Terence Wade

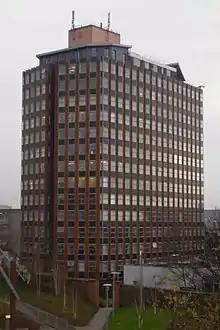
The Livingstone Tower on the John Anderson Campus, former home of the University of Strathclyde's Division of Russian Studies

Three years later, Wade helped to establish the postgraduate diploma in Russian at the Scottish College of Commerce in Glasgow, which became part of the University of Strathclyde the following year – it was an intensive course in Russian intended for teachers of other languages, and later for graduates in fields like politics and economics. Wade taught classes on Russian grammar, literature and political thought, and also helped to design the new university's Bachelor of Arts degree in Russian. In 1968, Wade graduated from the University of London with a first-class degree in Russian with Polish, and in 1977 he received a PhD from Strathclyde: his dissertation was about Russian prepositions. As well as teaching and planning courses, Wade served as a mentor to his colleagues and a counsellor to his students. He was promoted to senior lecturer in 1969, reader in 1981, and professor in 1987.